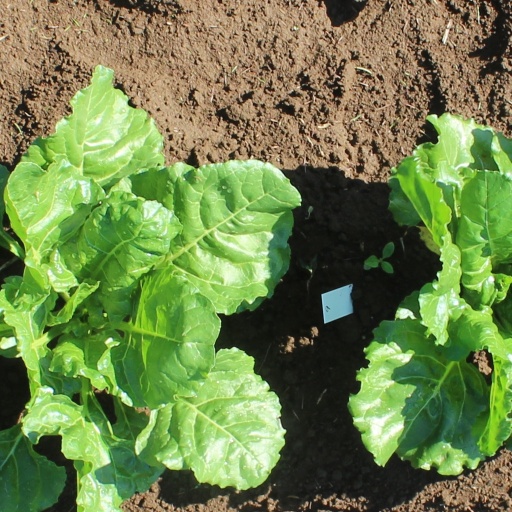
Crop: sugar beet